Townsville Airport

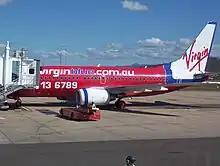
Virgin Blue Boeing 737-700 at Townsville after arriving from Brisbane

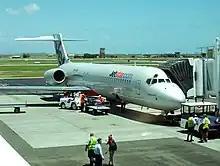
Jetstar Boeing 717 at Townsville Airport, Inaugural Jetstar flight to Townsville

Townsville Airport is a major Australian regional airport that services the city of Townsville, Queensland. The airport is also known as Townsville International Airport, and Garbutt Airport, a reference to its location in the Townsville suburb of Garbutt. Townsville Airport is serviced by major Australian domestic and regional airlines, and in 2011/12 handled 1.7 million passengers making it the 11th busiest airport in Australia.